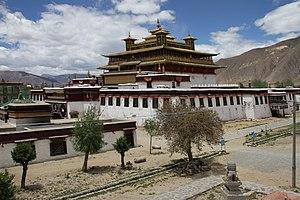
Le Monastère de Samyé est le premier monastère bouddhiste construit au Tibet. Érigé sous l'Empire du Tibet, vers l'an 779, il fut fondé vraisemblablement par Padmasambhava et Shantarakshita. Le monastère possède une palissade circulaire entourant plusieurs petits temples.